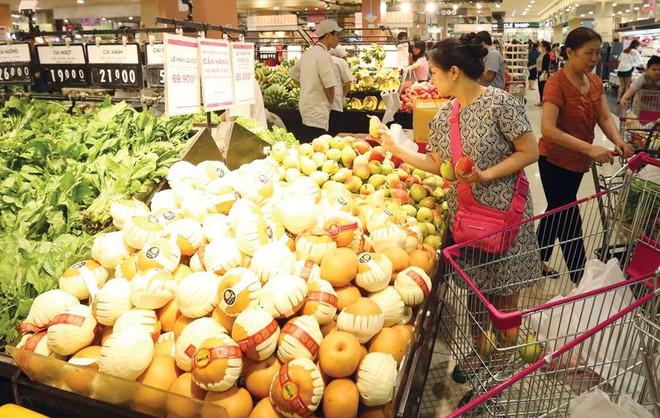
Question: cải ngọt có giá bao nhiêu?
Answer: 19 000 đồng